Ontario Highway 401

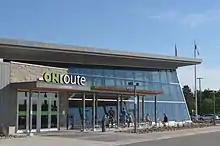
ONroute Cambridge South service station

On August 10, 2008, following a series of explosions at a propane facility in Toronto, Highway 401 was closed between Highway 400 and Highway 404 as a precautionary measure, the largest closure of the highway in its history.